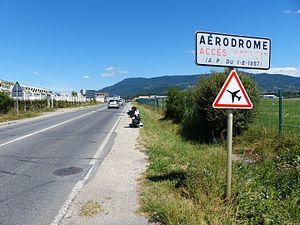
Panneau A23 à Annemasse
Le panneau de signalisation A23 indique la proximité d'une traversée d'une aire de danger aérien située à une distance d’environ 200 mètres.